Electric sail

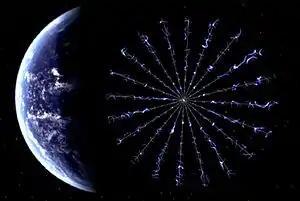
The Heliopause Electrostatic Rapid Transit System (HERTS) is a spacecraft concept using an electric sail

An electric sail (also known as an electric solar wind sail or an E-sail) is a proposed form of spacecraft propulsion using the dynamic pressure of the solar wind as a source of thrust. It creates a "virtual" sail by using small wires to form an electric field that deflects solar wind protons and extracts their momentum. The idea was first conceptualised by Pekka Janhunen in 2006 at the Finnish Meteorological Institute.